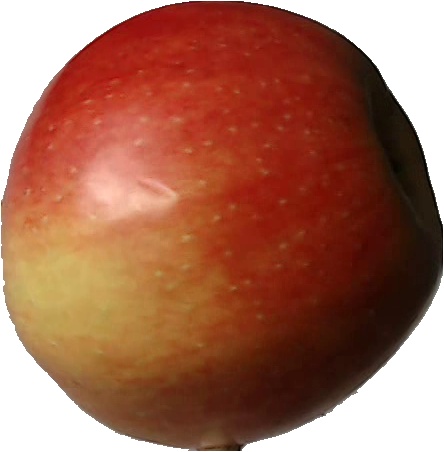
Label: apple_red_2